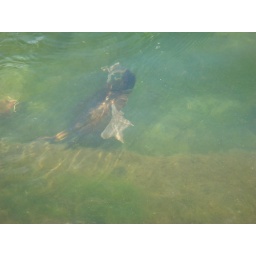
I'm not sure what this bird is, but it dove all the way under the water to eat.